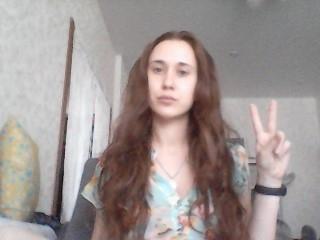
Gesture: peace